Volos

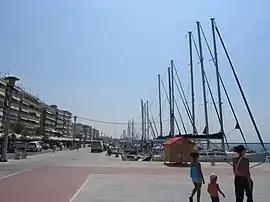
View to Volos' promenade and port

Volos is a coastal port city in Thessaly situated midway on the Greek mainland, about north of Athens and south of Thessaloniki. It is the capital of the Magnesia regional unit of the Thessaly Region. Volos is also the only outlet to the sea from Thessaly, the country's largest agricultural region. With a population of 85,803 (2021), the city is an important industrial centre, and its port provides a bridge between Europe and Asia.